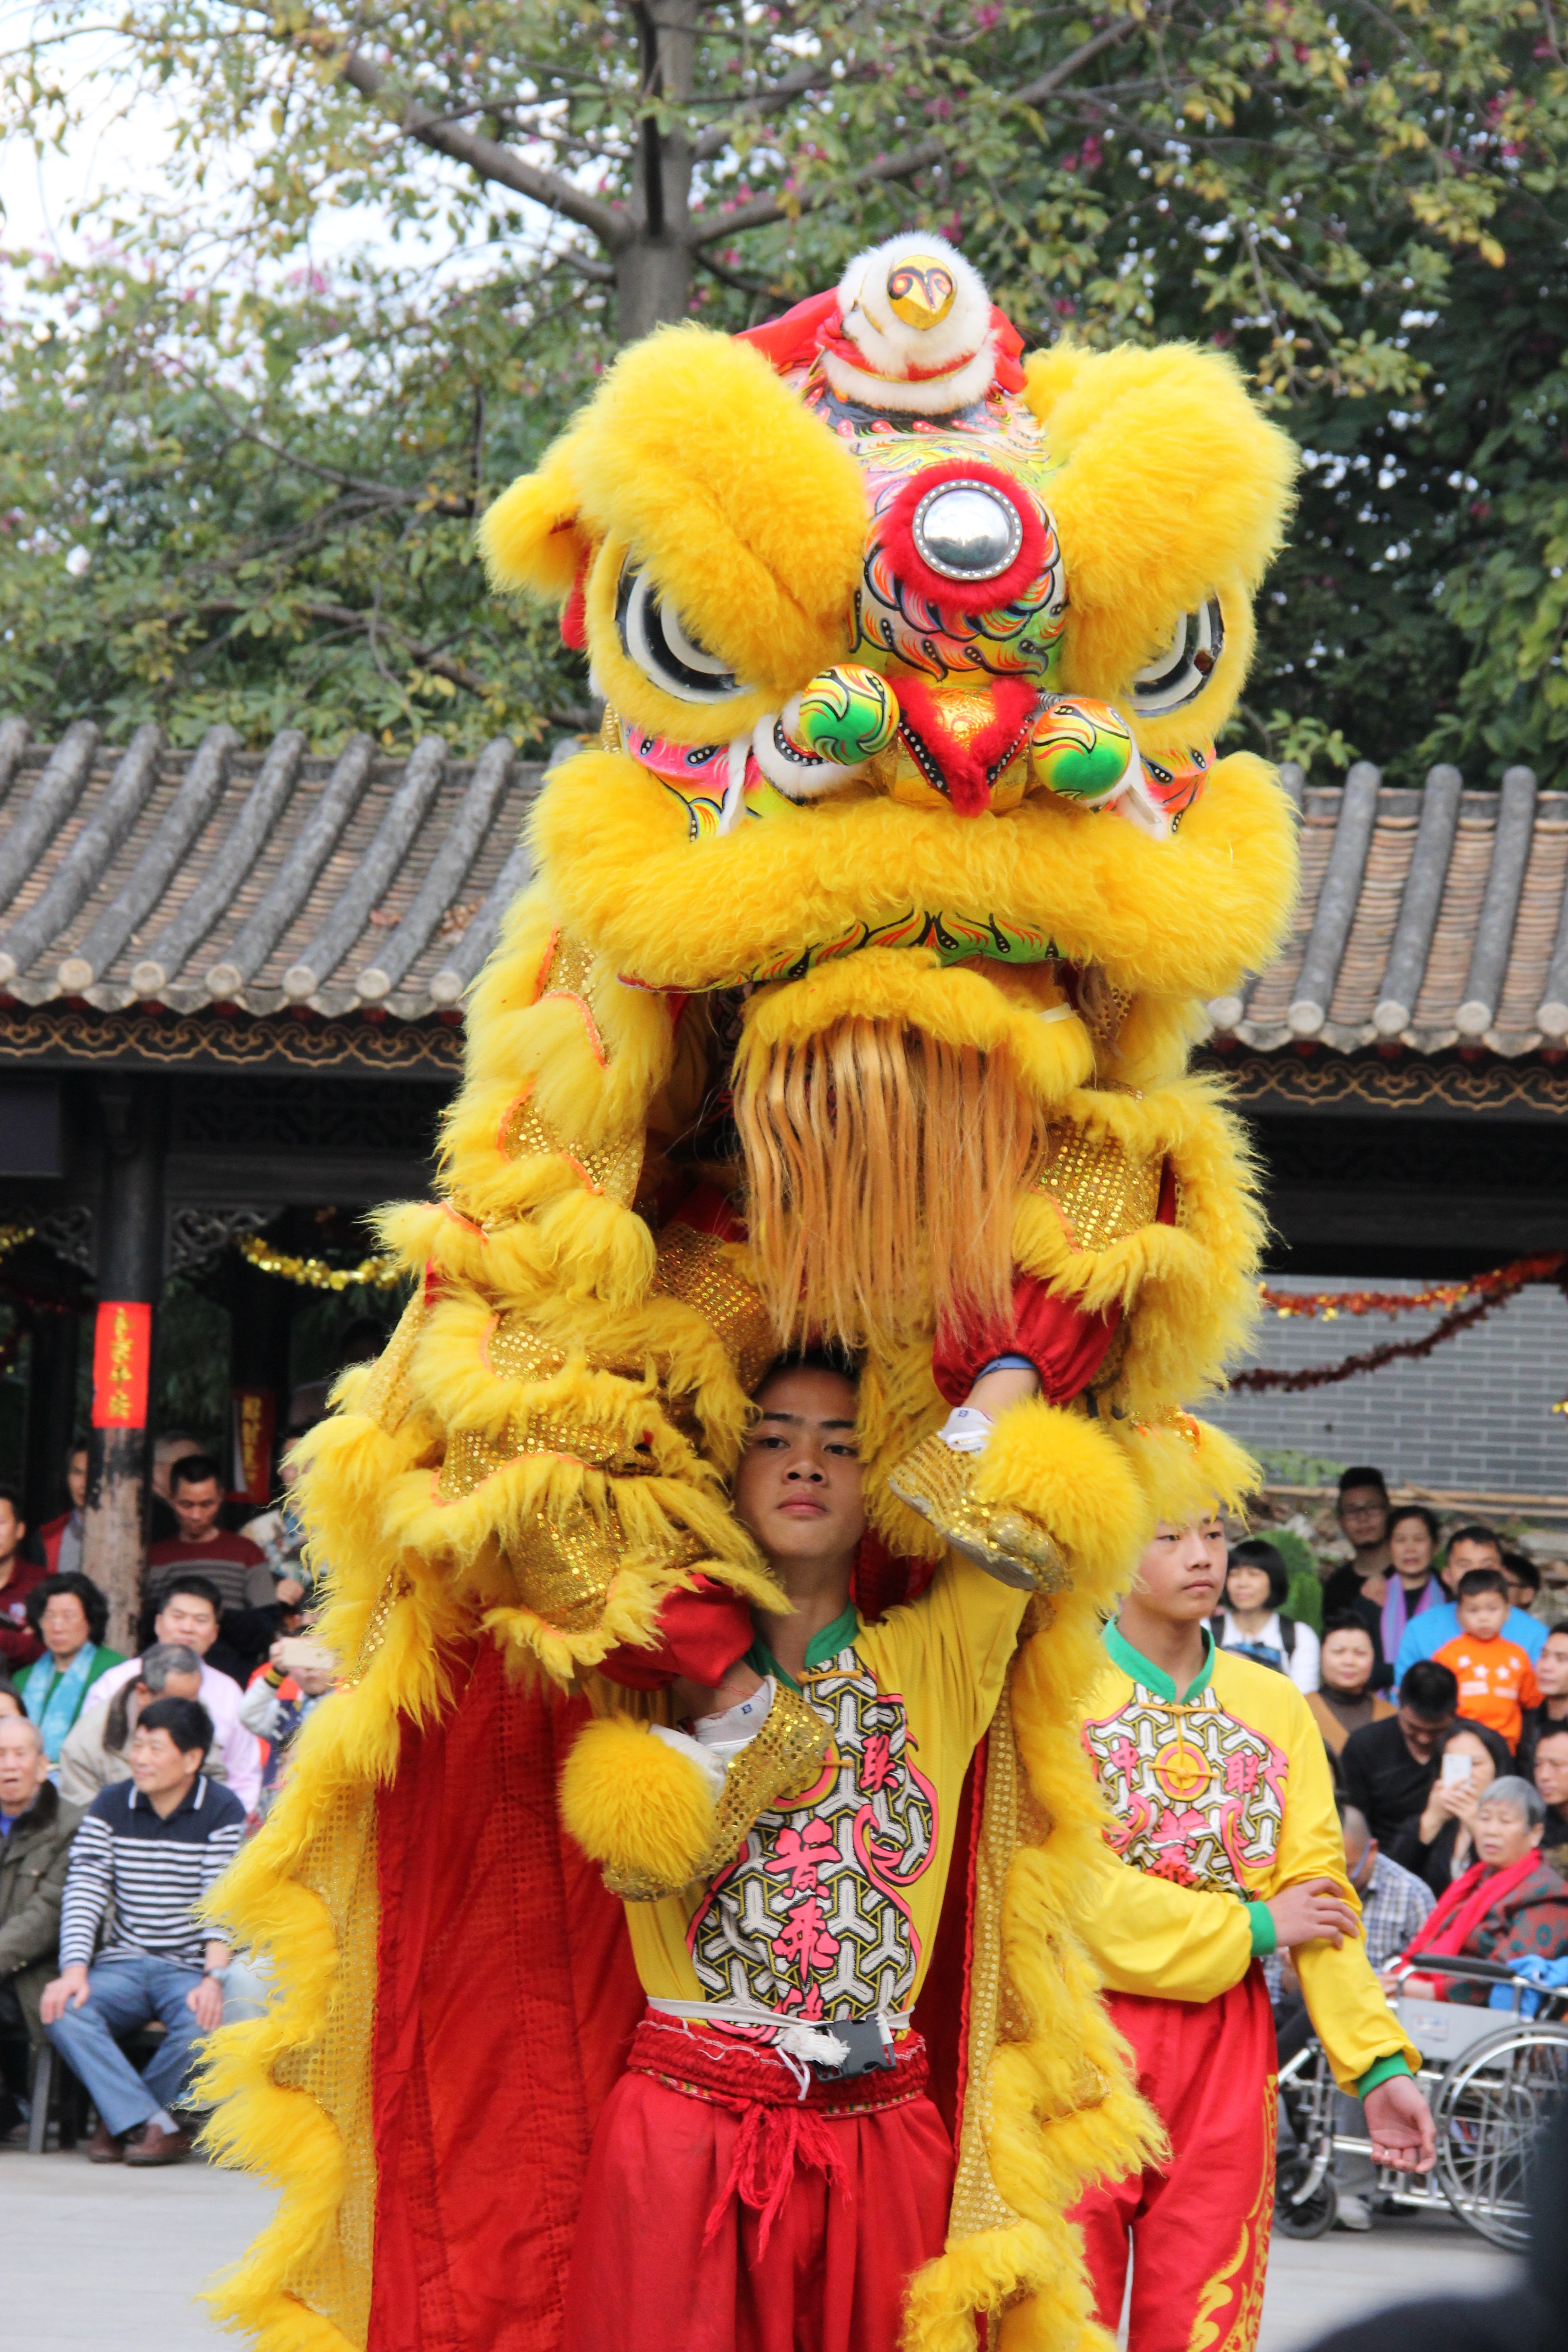
carnival, lion, festive, festival, chinese new year, foshan, lion dance shengping